Red Roses for the Fuhrer

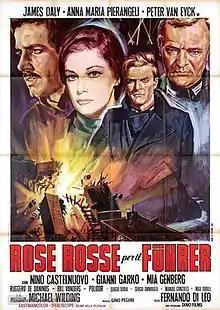

Red Roses for the Fuhrer is 1968 Italian war drama film directed by Fernando Di Leo and starring James Daly, Pier Angeli, and Peter van Eyck. It is also known as Code Name, Red Roses.